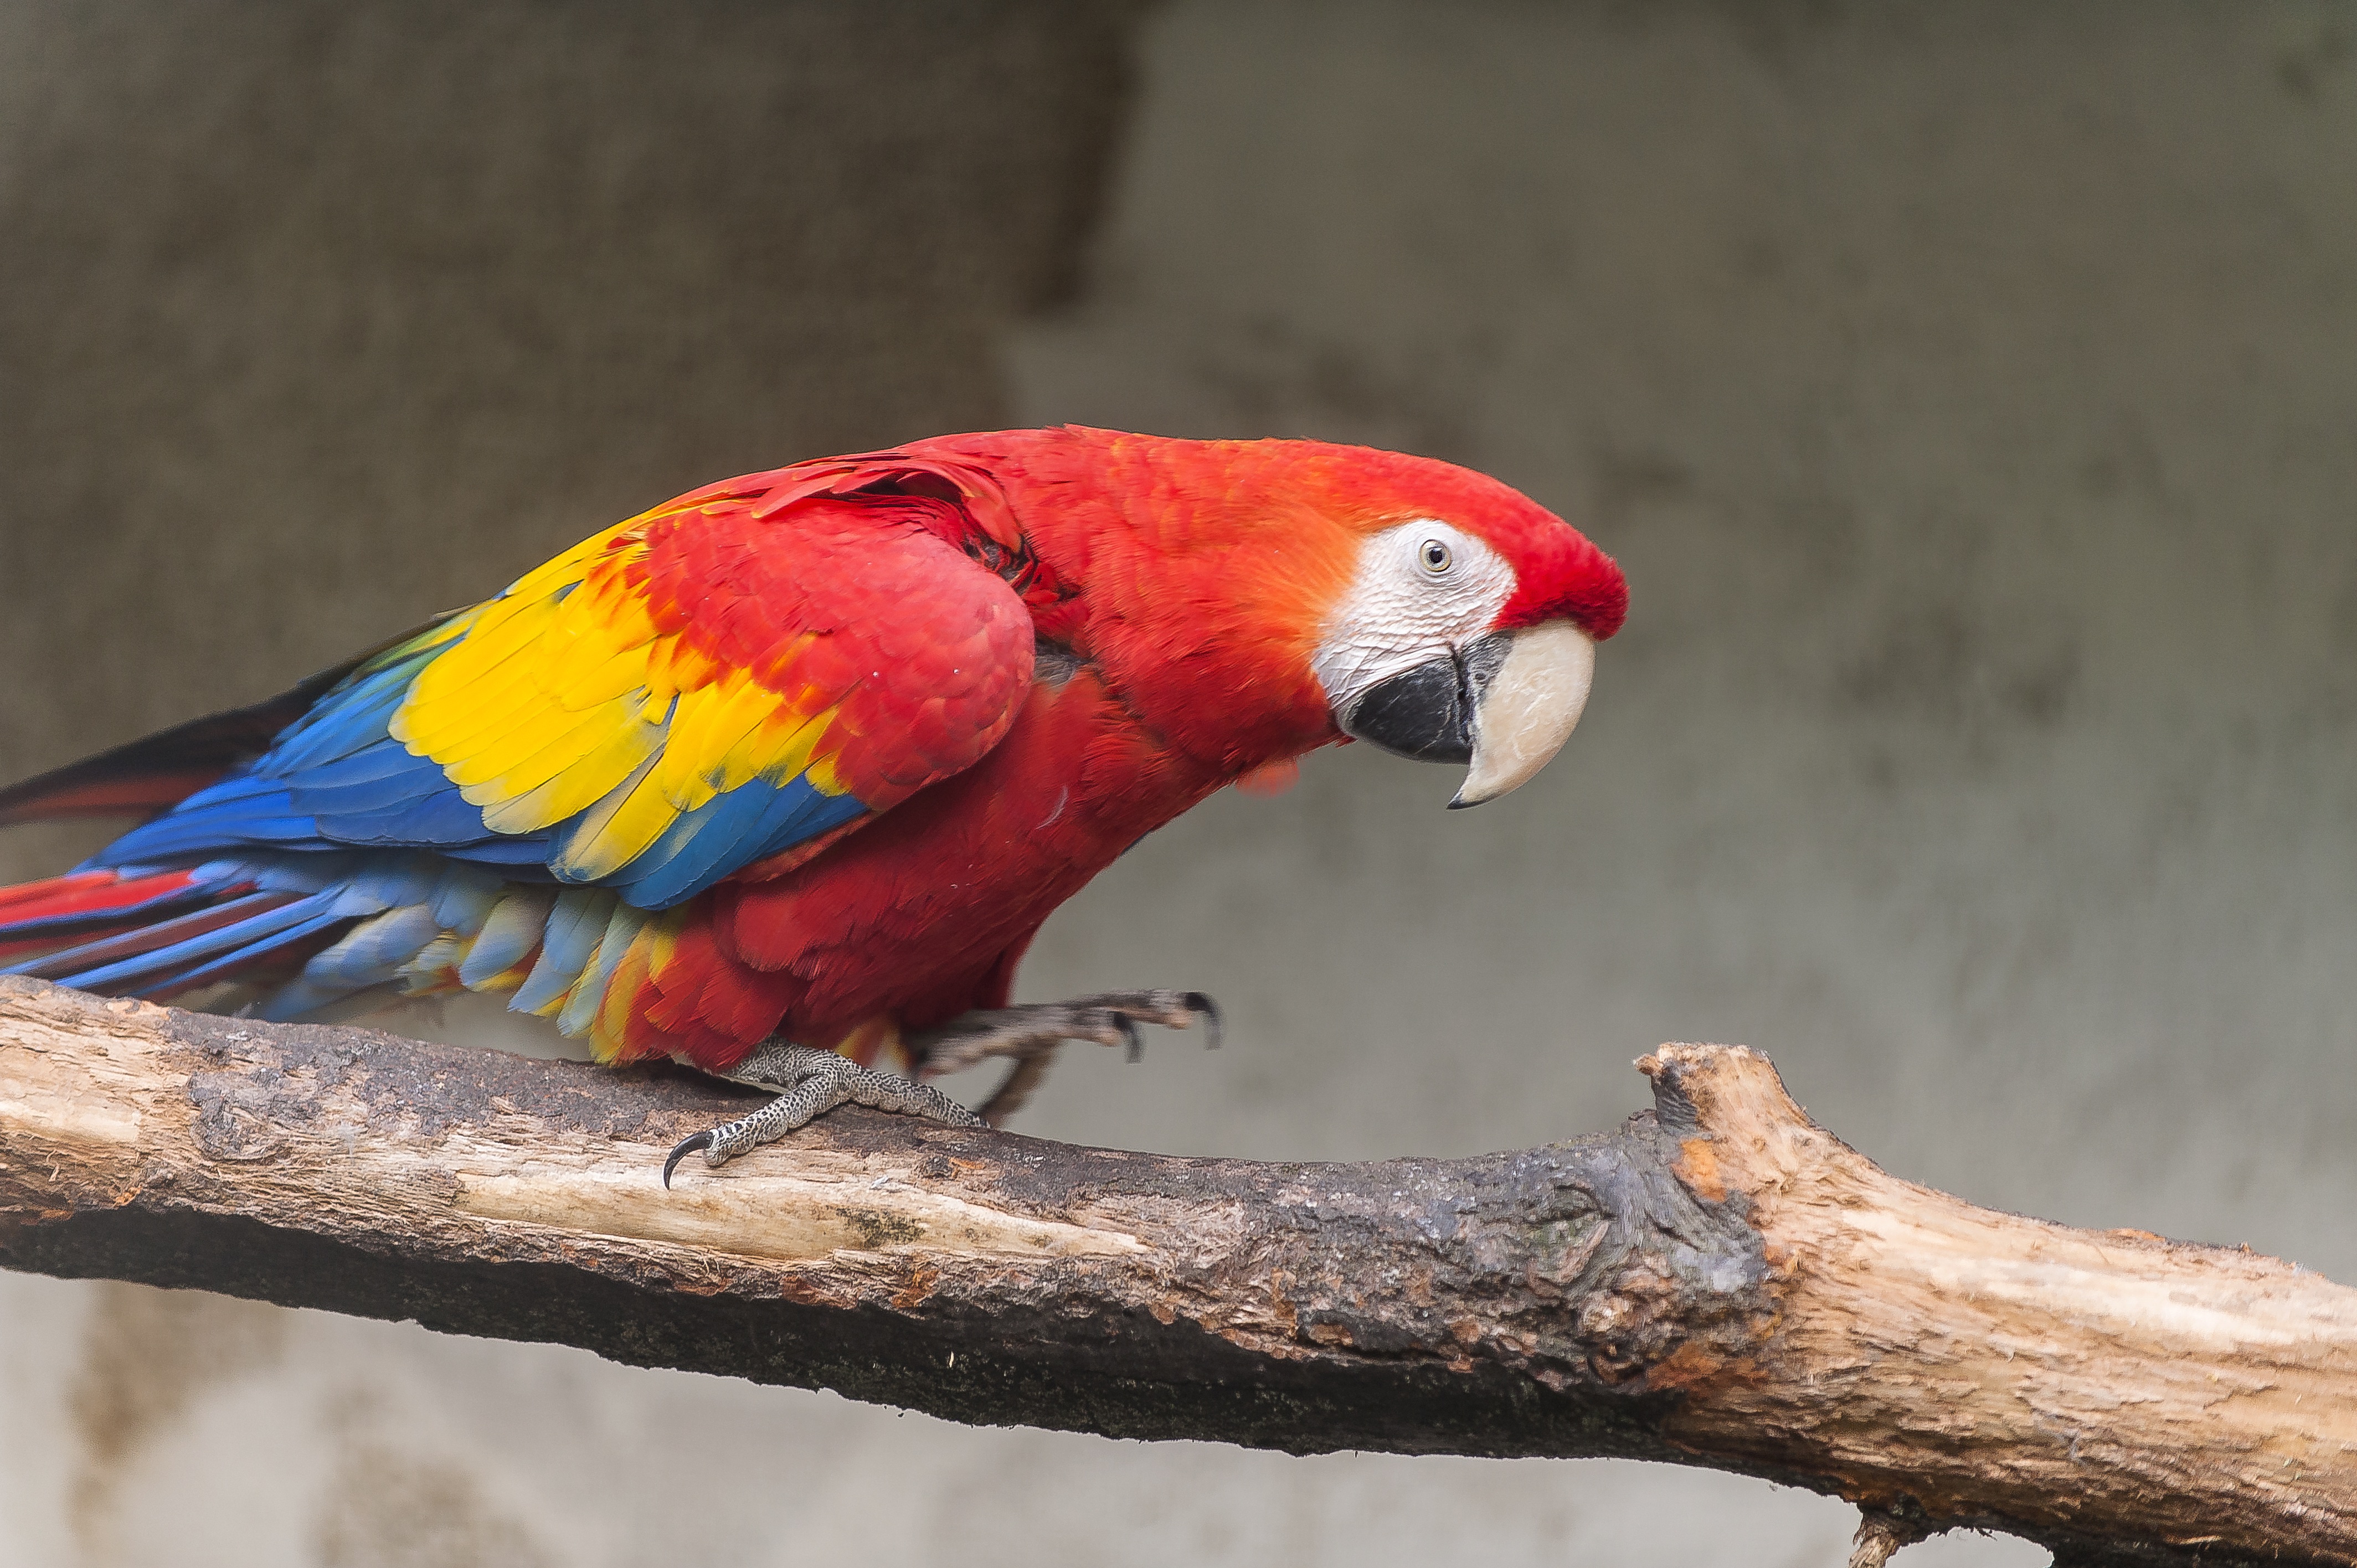
nature, bird, wing, animal, zoo, beak, fauna, plumage, lorikeet, lovebird, macaw, vertebrate, parrot, parrots, animal world